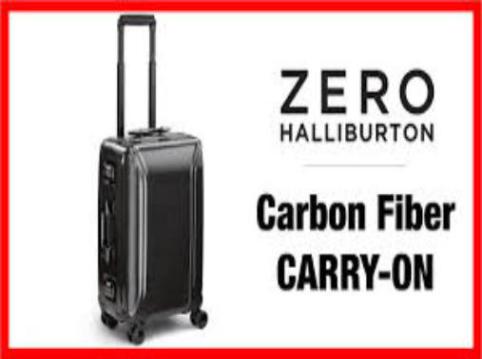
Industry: Clothes